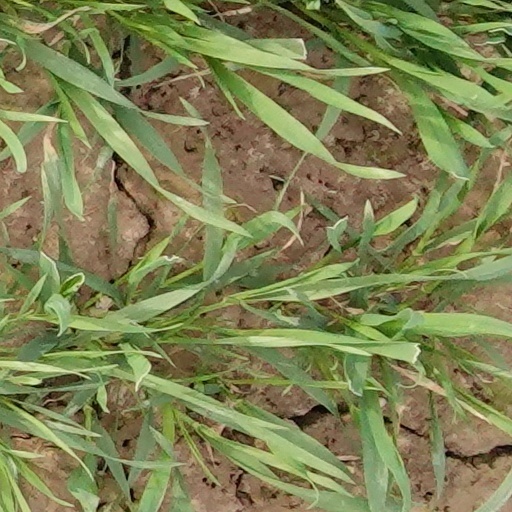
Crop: wheat